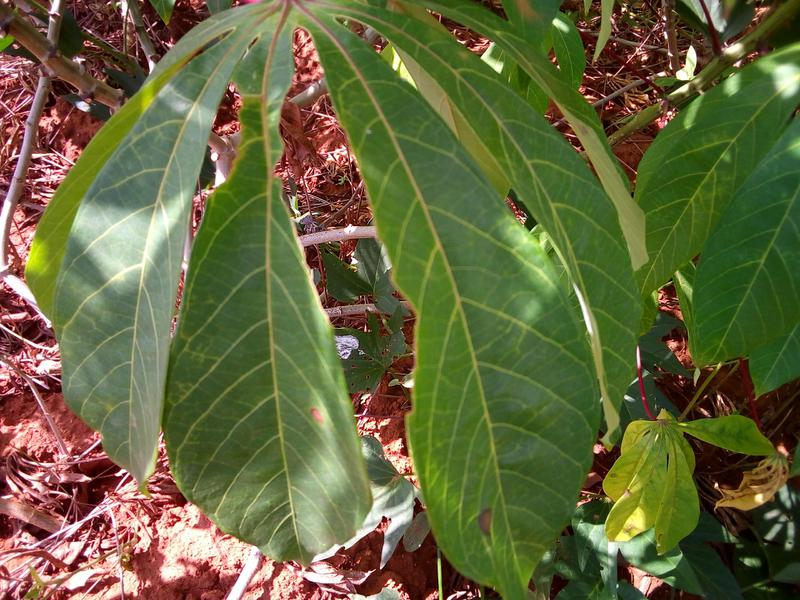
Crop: cassava
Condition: brown_streak_disease